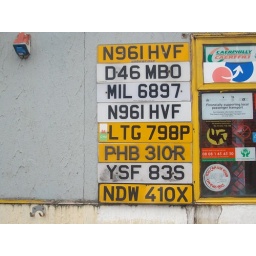
Number plate wall in rvtps yard